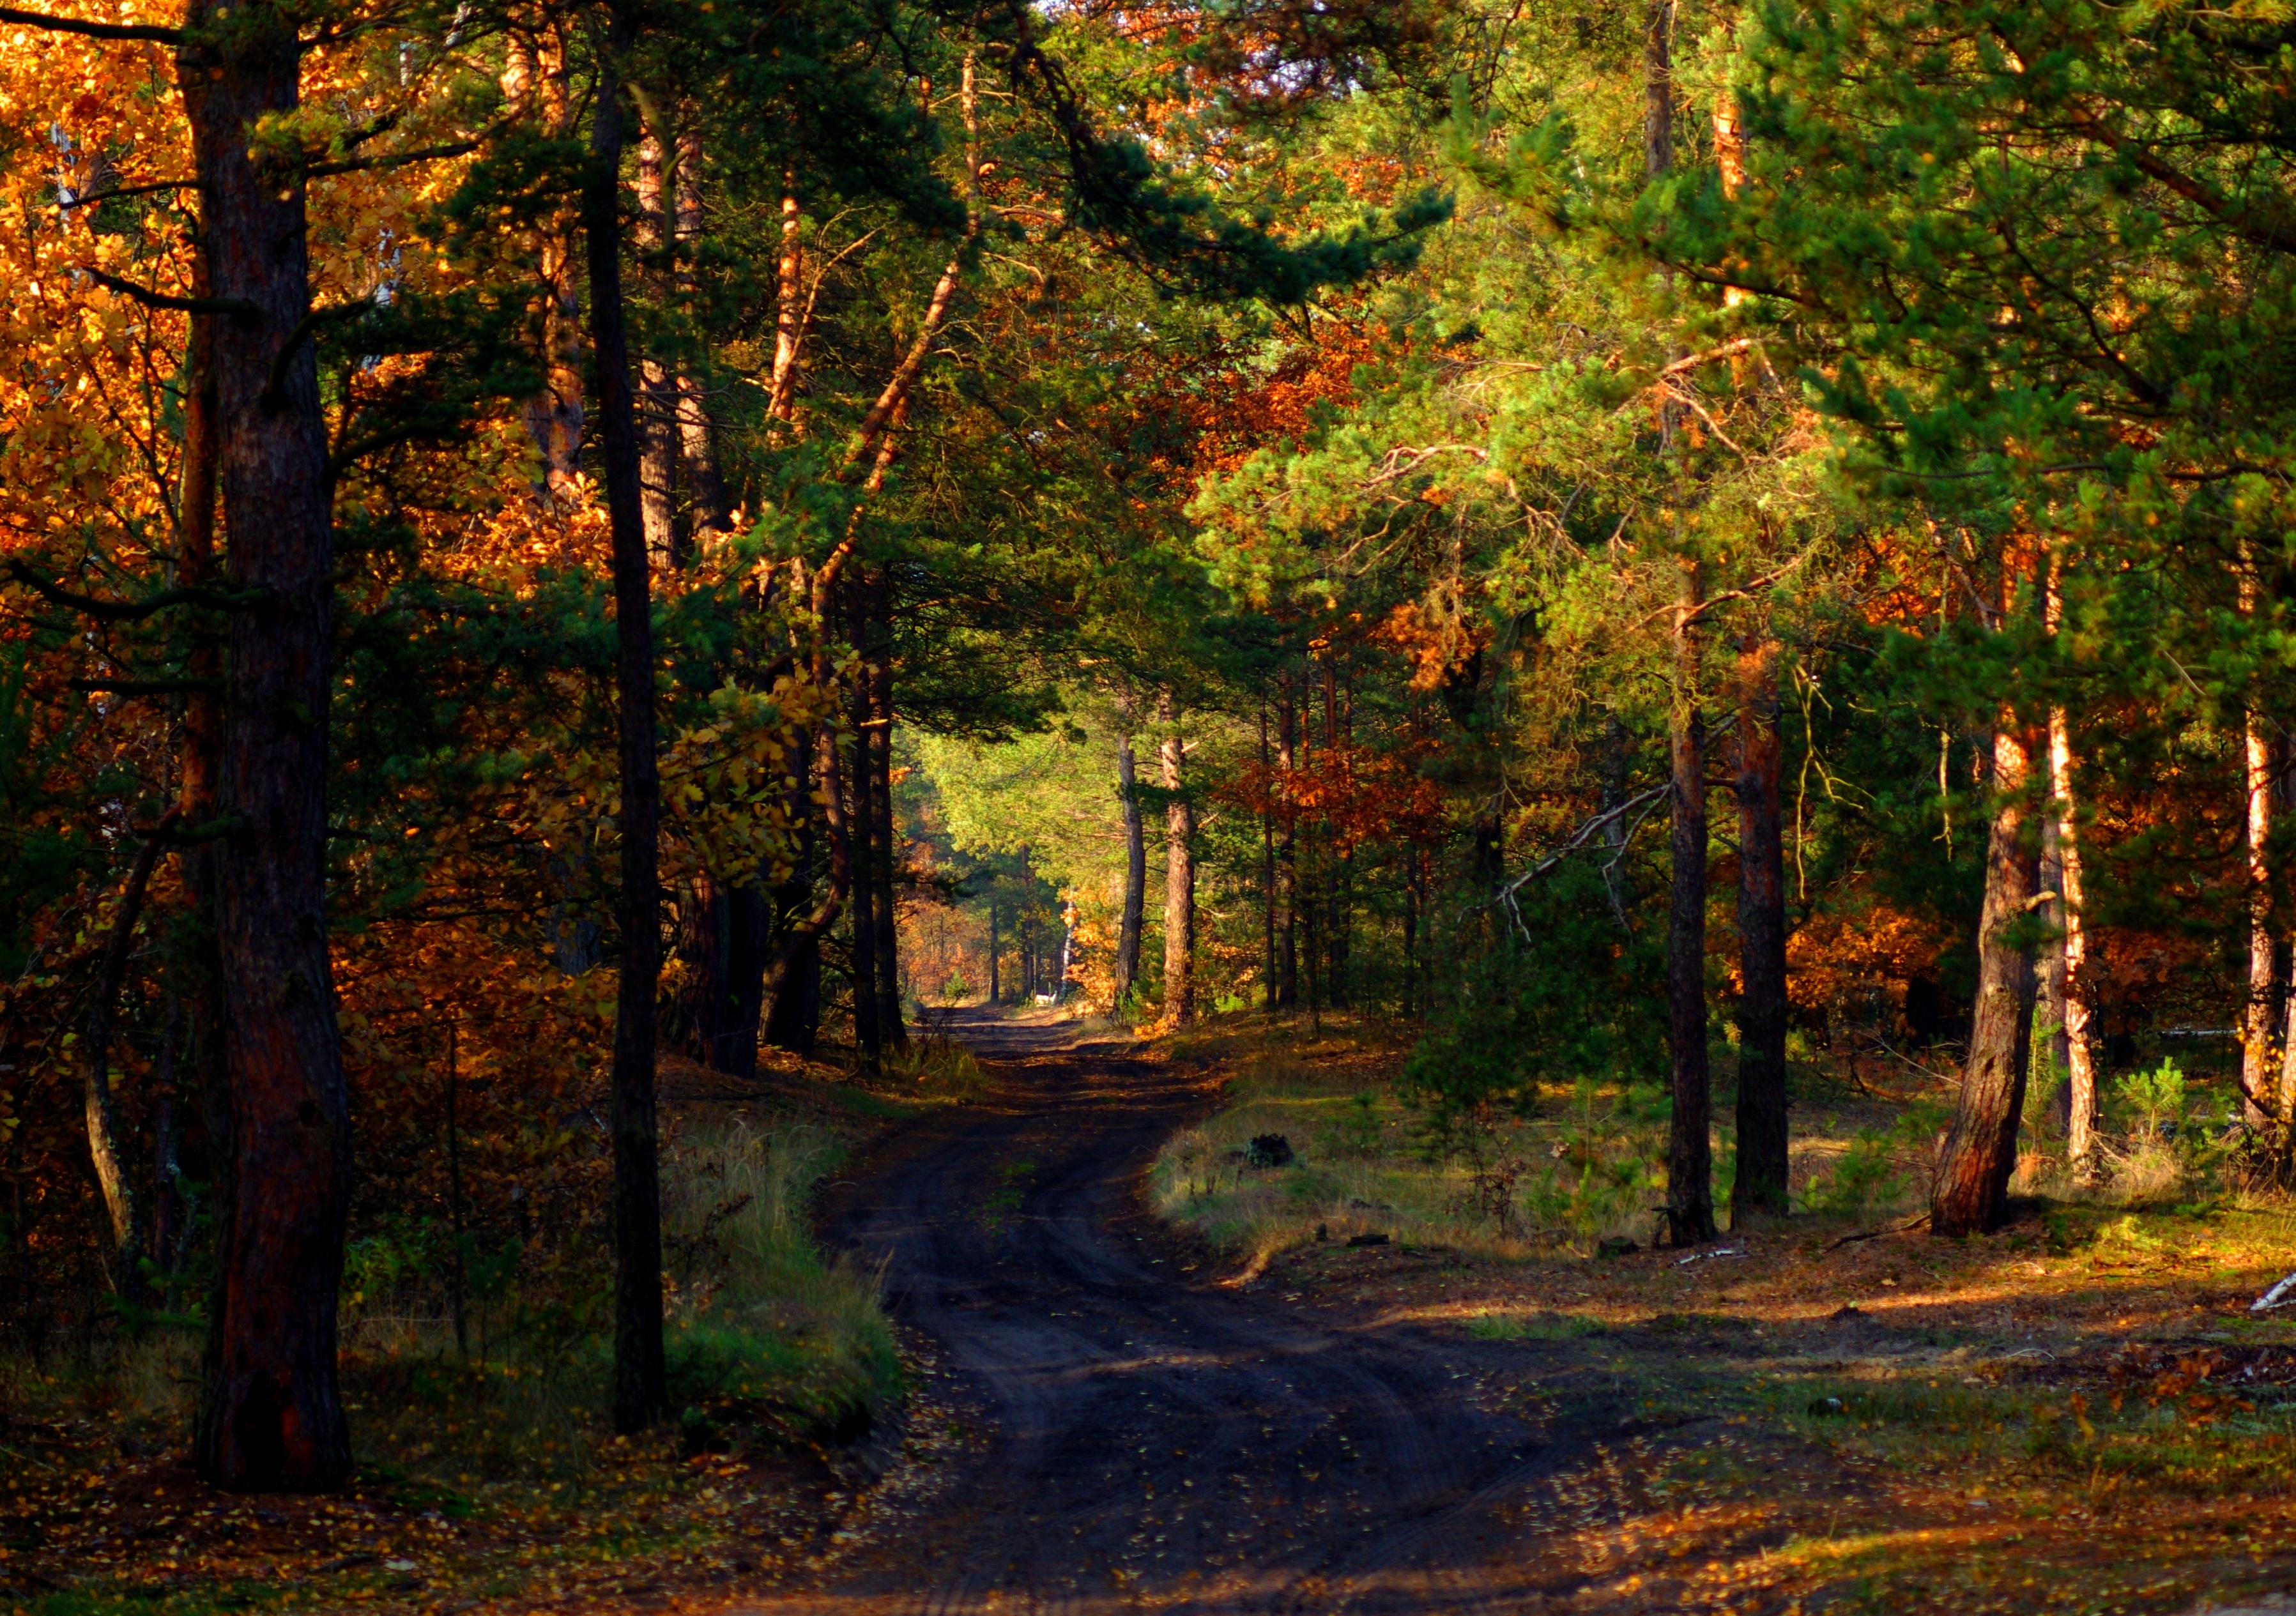
landscape, tree, nature, forest, wilderness, branch, plant, trail, sunlight, morning, leaf, foliage, autumn, season, colors, relaxation, deciduous, way, woodland, habitat, the sun, autumn gold, ecosystem, forest road, colors of autumn, the path, natural environment, woody plant, temperate broadleaf and mixed forest